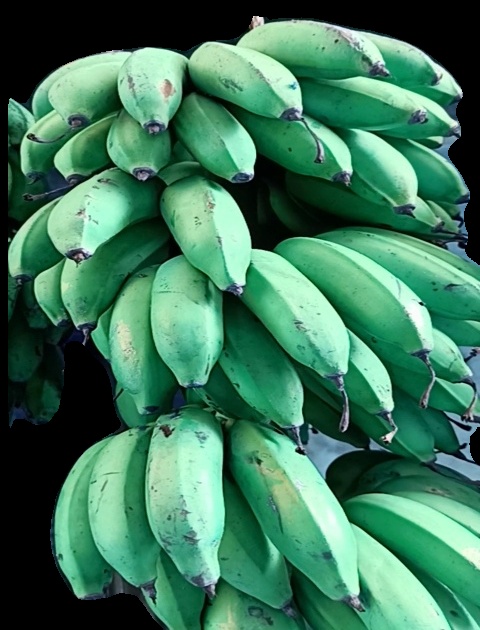
Variety: rasbale
Grade: grade2